Gottlieben

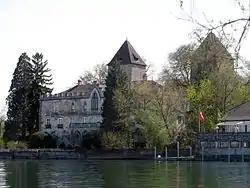
Gottlieben Castle

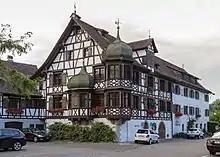
Drachenburg

The Gottlieben Castle is listed as a Swiss heritage site of national significance. The entire village of Gottlieben and the Untersee region (Ermatingen, Gottlieben, Kreuzlingen, Salenstein, Tägerwilen) are part of the Inventory of Swiss Heritage Sites.